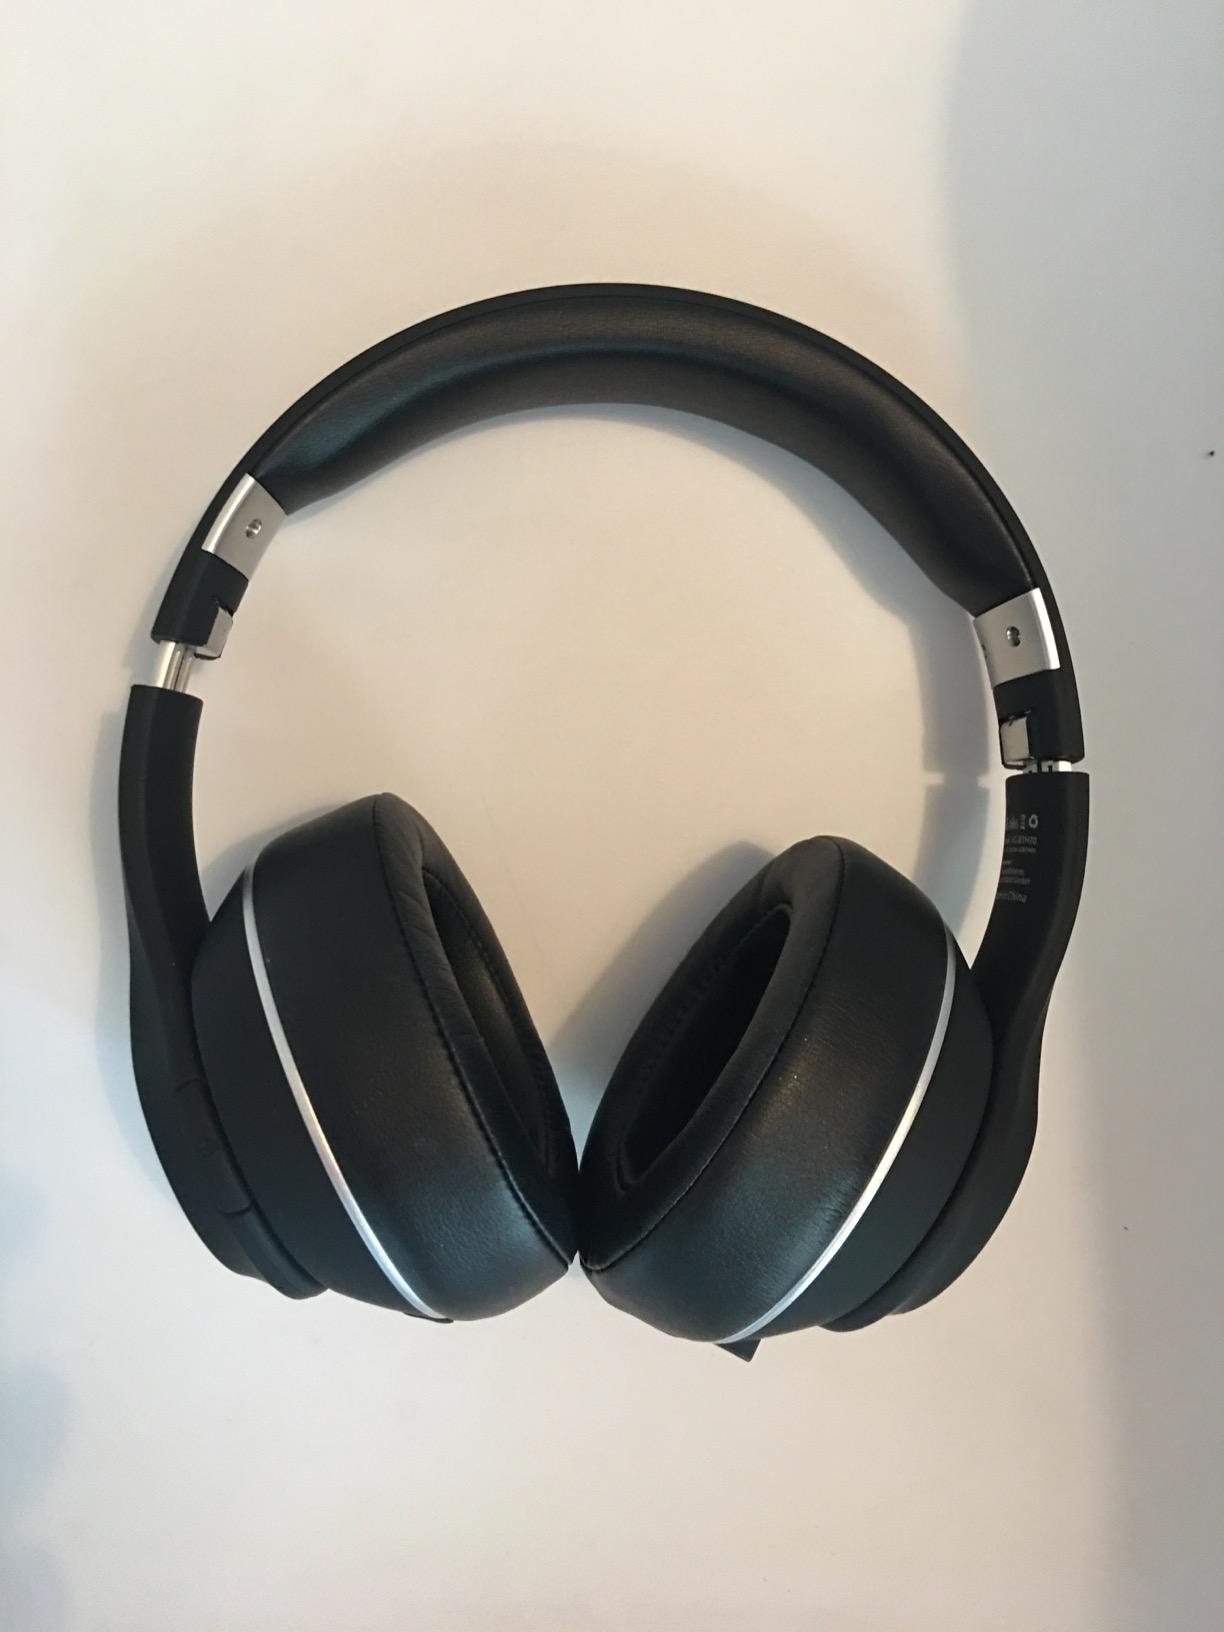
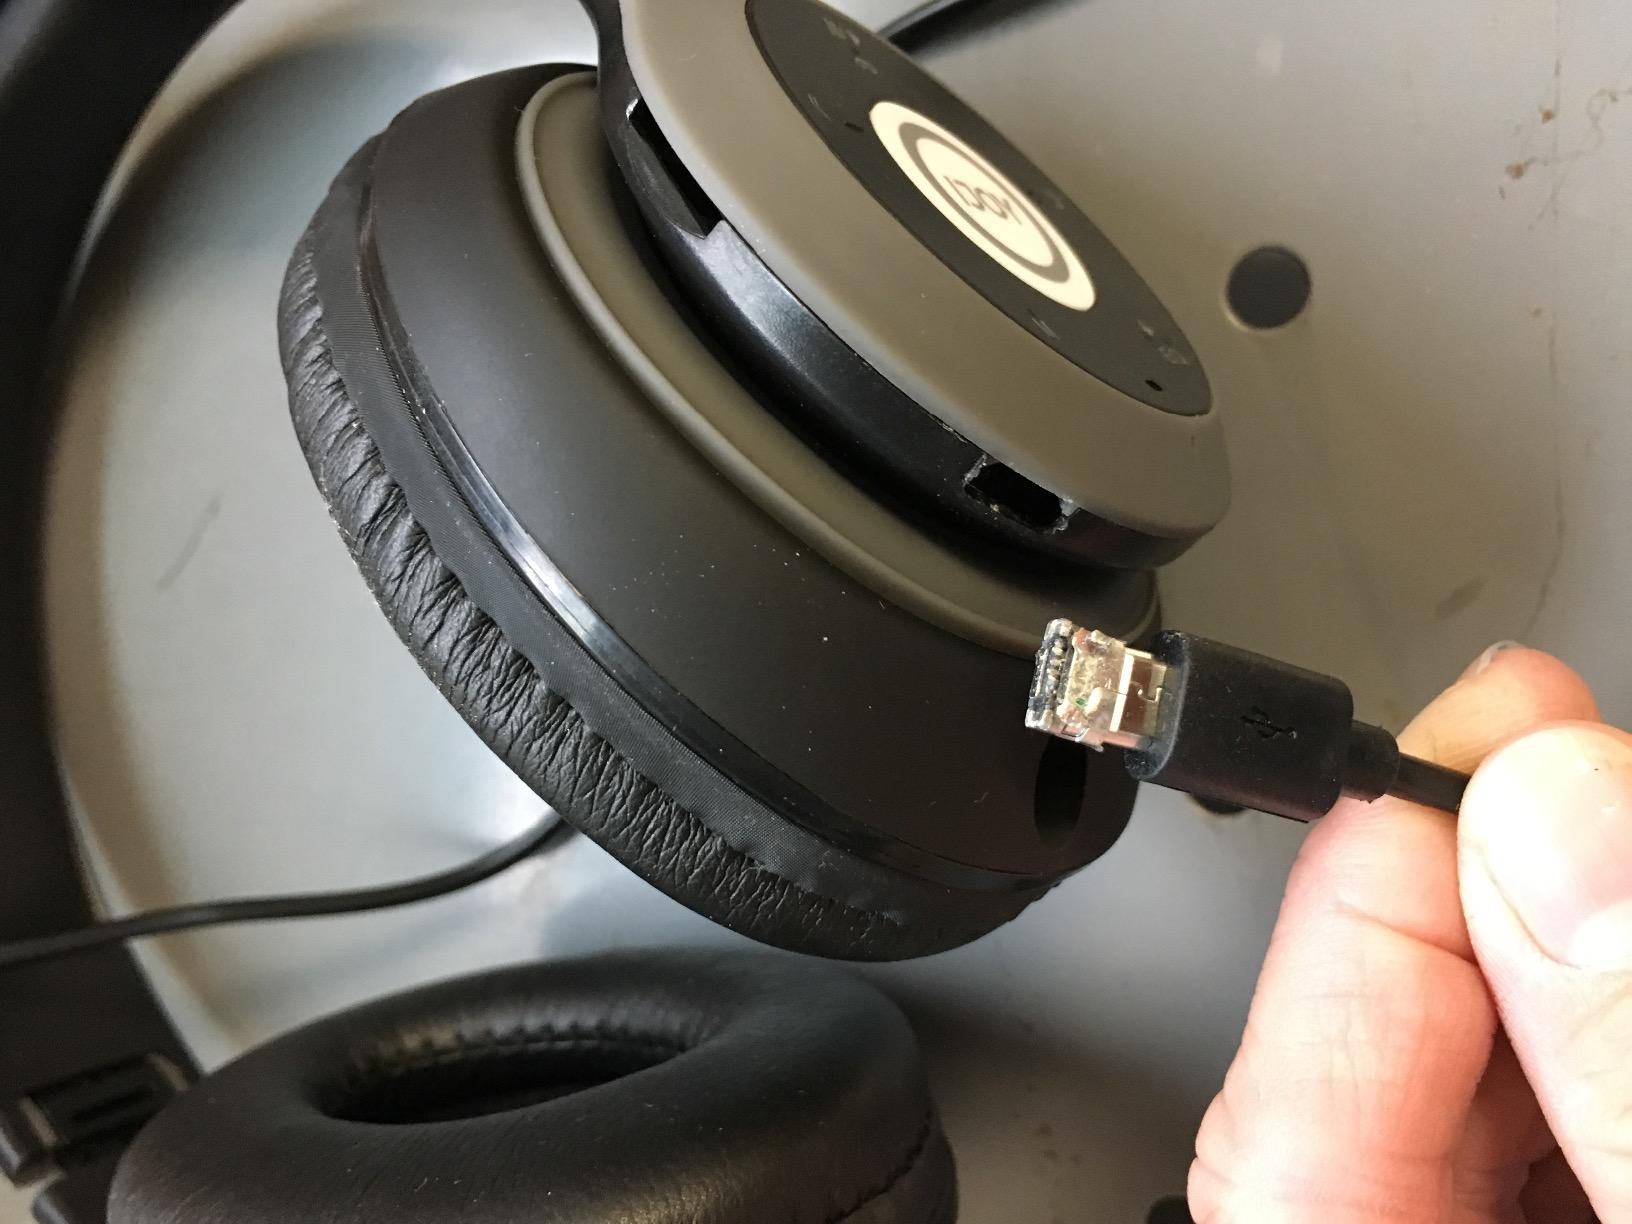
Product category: headphones
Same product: no